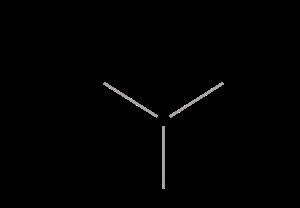
Le schéma est un diagramme est une représentation simplifiée servant de vecteur de communication et souvent codifié ou symbolisé.